Jiuquan Launch Area 4

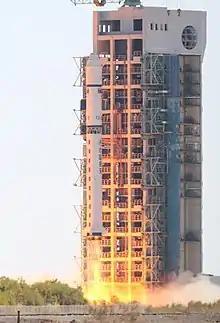
Long March 2D in 2012

Launch Area 4 (LA-4), also known as the South Launch Site or SLS, and LC-43, is the only active Long March launch complex at the Jiuquan Satellite Launch Center.